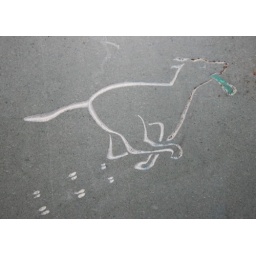
Ice Fair dog running on ice from the slate panels under the south end of Southwark Bridge.